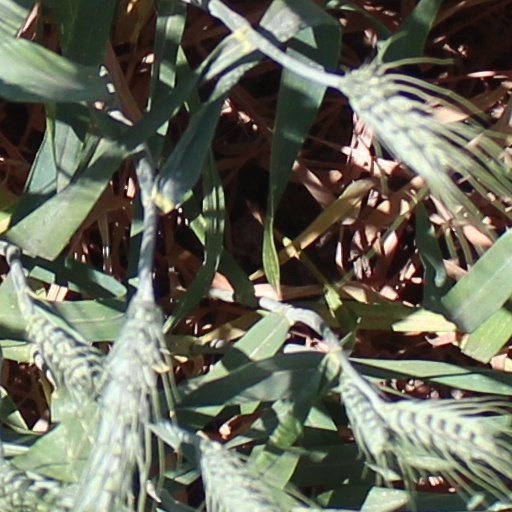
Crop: wheat